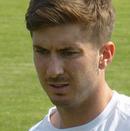
Age: 23